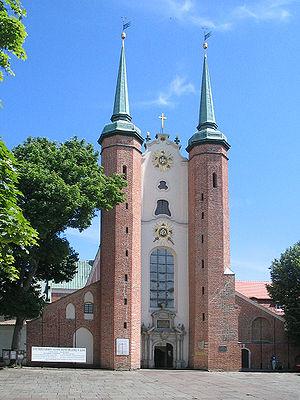
Gdańsk, est la 6ᵉ ville de Pologne par sa population. Située sur la mer Baltique, c'est la plus grande ville portuaire polonaise. Ayant été le chef-lieu de la voïvodie de Gdańsk entre 1975 et 1998, la ville est, depuis 1998, le chef-lieu de la voïvodie de Poméranie, avec le rang de powiat-ville.